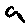
Label: 9